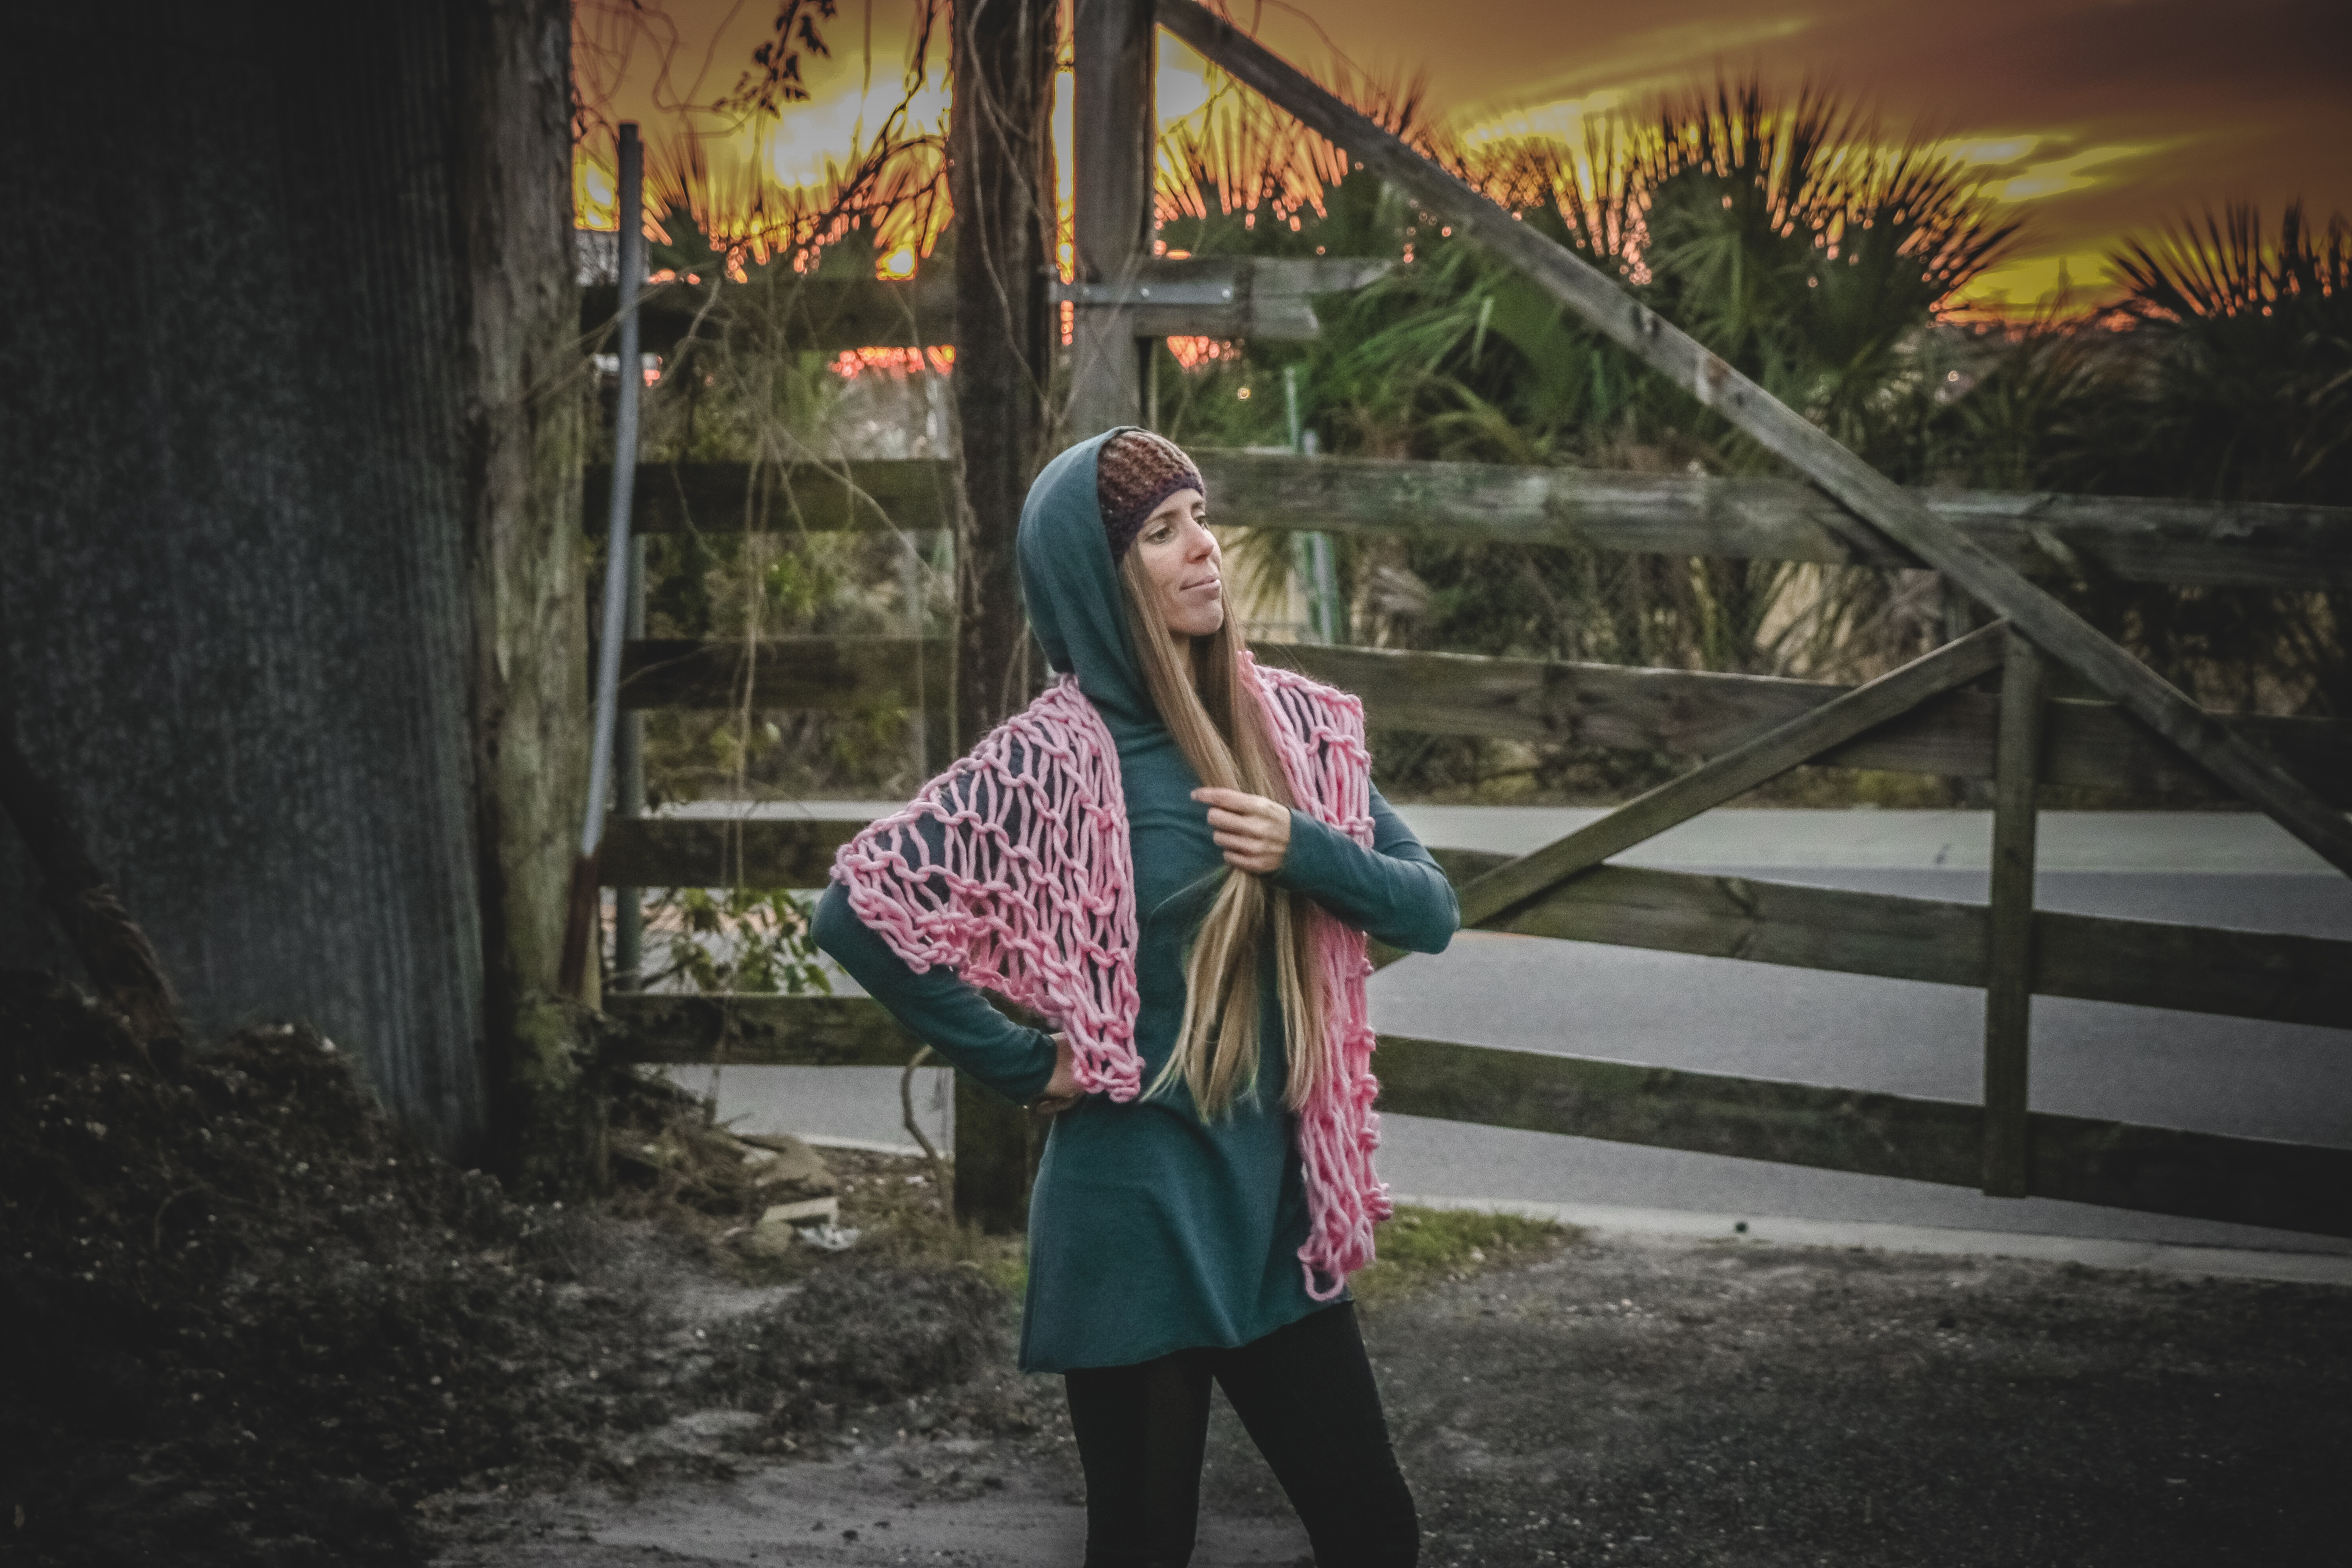
photograph, beauty, snapshot, fashion, photography, outerwear, long hair, street fashion, smile